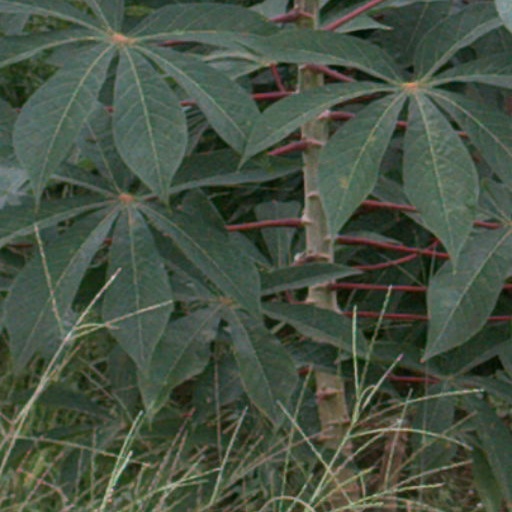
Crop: cassava